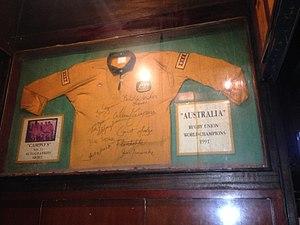
David Campese, né le 21 octobre 1962 à Queanbeyan, est un ancien joueur de rugby à XV international australien, évoluant au poste d'ailier ou d'arrière. Formé initialement au rugby à XIII, il change de code lors de sa scolarité.